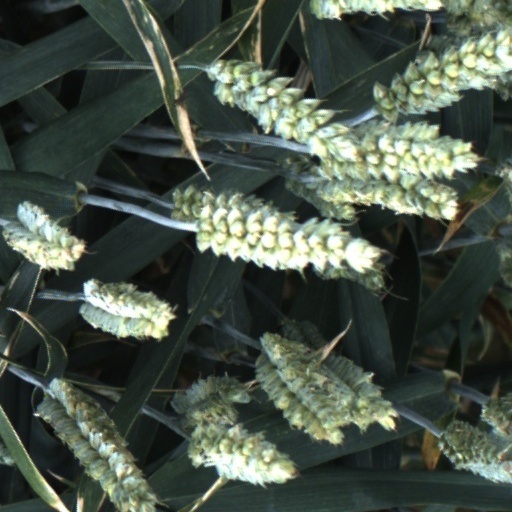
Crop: wheat